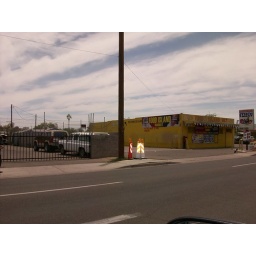
Areas of interest around my 'hood all within walking distance of my house